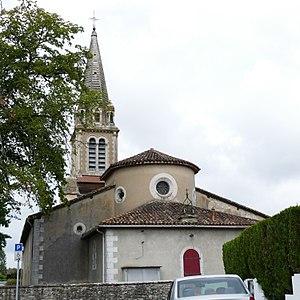
L'église Saint-Laurent à Téthieu (Landes, Aquitaine, France).
Téthieu est une commune du Sud-Ouest de la France, située dans le département des Landes.
Le département français des Landes compte 438 églises pour un total de 331 communes, soit une moyenne de 1,32 église par commune. La commune de Parleboscq, née de la réunion de sept paroisses, compte à elle seule sept églises.